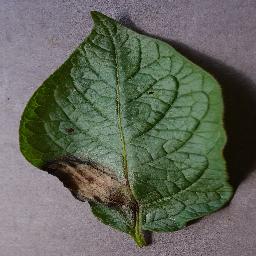
Label: Potato___Late_blight